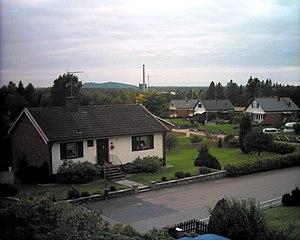
Le droit de l'urbanisme est un ensemble de règles et d'institutions établies en France en vue d'obtenir un aménagement de l'espace conforme aux objectifs d'aménagement des collectivités publiques. Le droit de l'urbanisme en France ne concerne donc pas seulement la ville mais aussi le territoire sur lequel elle a une influence effective. Le droit de l'urbanisme ne suffit à définir l'urbanisme qui est une notion beaucoup plus large non seulement de l'histoire des villes mais aussi de leurs conceptions et de leurs gestions. En cela l'urbanisme est politique au sens étymologique du terme, politique ayant pour racine grecque polis, la Cité au sens institutionnel. Le droit de l'urbanisme n'est pas le seul droit qui régit l'urbanisme.